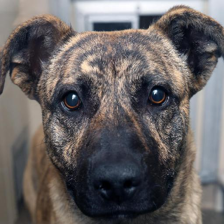
Label: animals